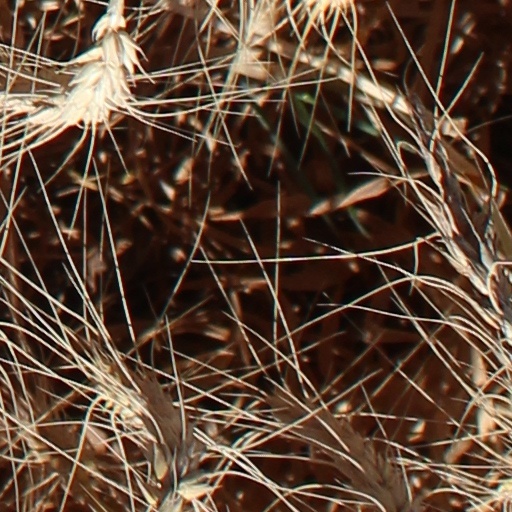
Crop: wheat